Otake Chikuha

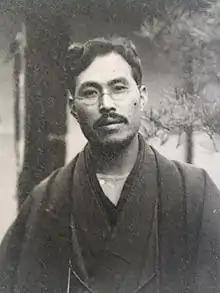
Otake Chikuha, ca. 1915.

was a Japanese painter. He was first known for his "nihonga" and "ukiyo-e" paintings. Although he was a praised figure at the height of his career, he later lost his reputation. He moved onto experimenting with more ambitious styles motivated by his anti-mainstream sentiments.